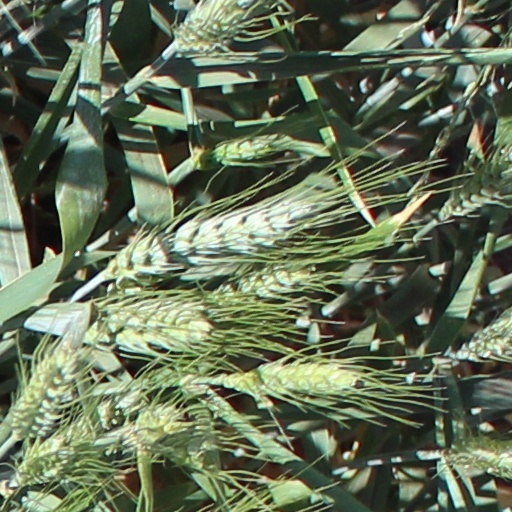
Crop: wheat